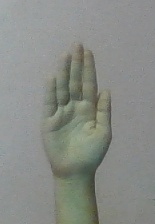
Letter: seen